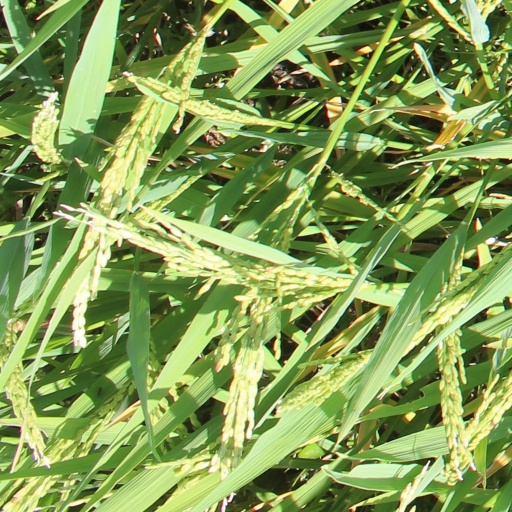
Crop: rice